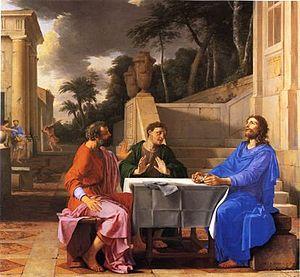
L’atticisme est un mouvement pictural français du XVIIᵉ siècle que l'on peut définir comme un classicisme rigoureux.